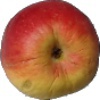
Label: red_yellow_apple